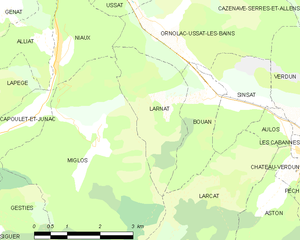
Carte des communes françaises: Larnat
Larnat est une commune française, située dans le département de l'Ariège en région Occitanie.